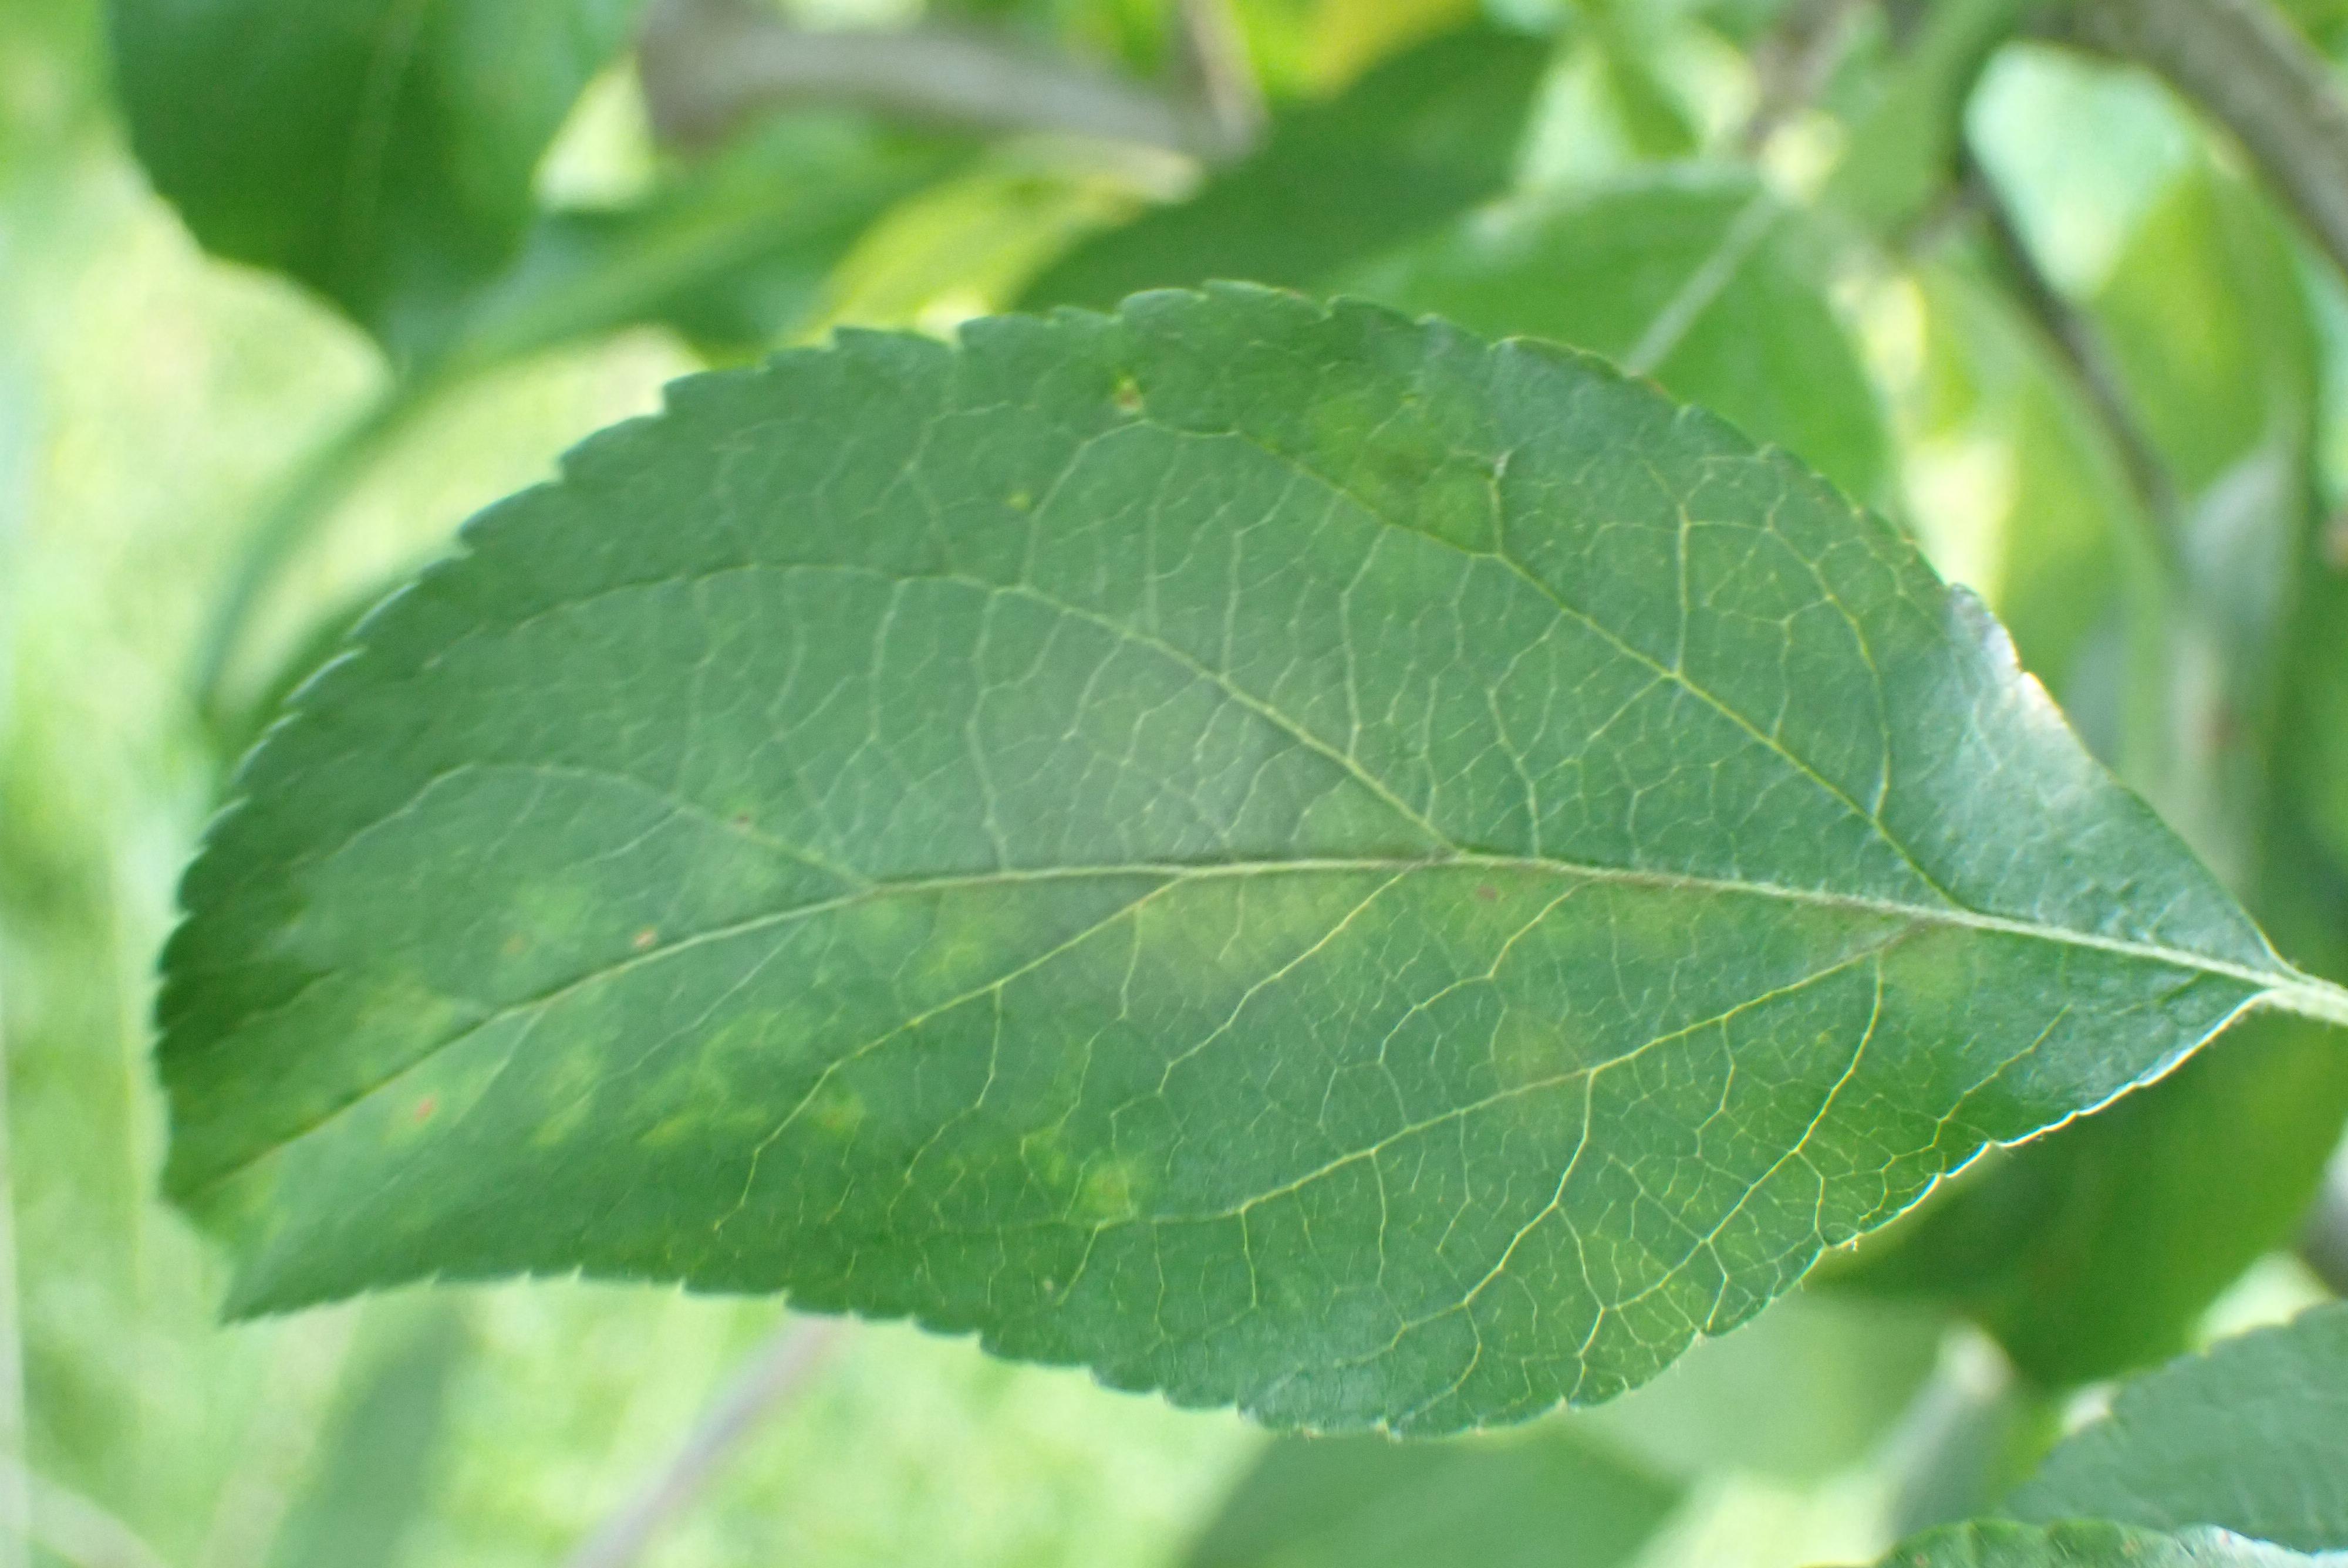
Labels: scab